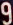
Number: 9